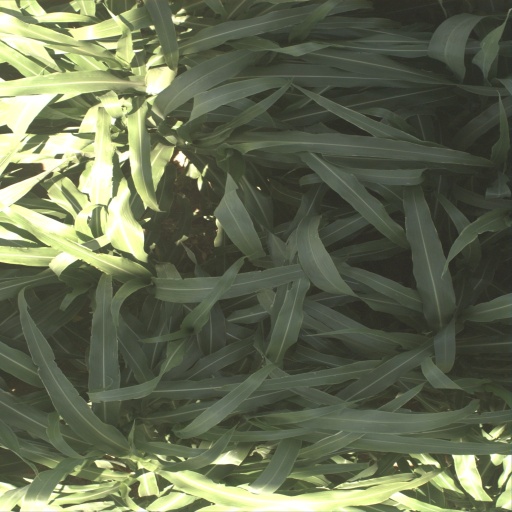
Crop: sorghum